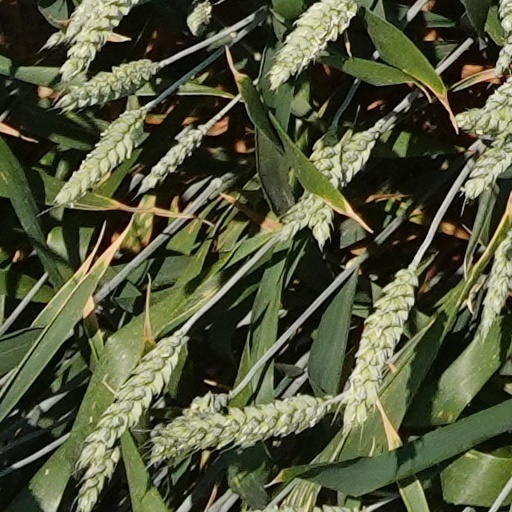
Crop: wheat